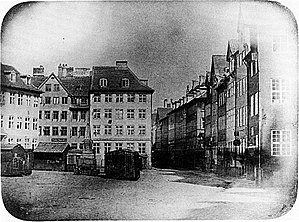
Gråbrødretorv / Galleri
Gråbrødretorv er et torv i København. I 1238 blev der oprettet et Gråbrødrekloster på stedet, hvorfra pladsen har sit navn. Grevinde Ingerd af Regenstein skænkede sin gård i samme bydel til klosteret. Klosterens hovedbygning lå ud til Klosterstræde.